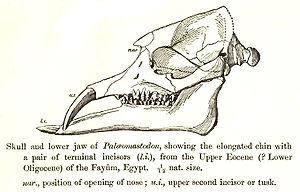
Les paléomastodontes sont les premiers représentants connus des mastodontes au cours de l'évolution des proboscidiens. Ce genre est donc un ancêtre des éléphants actuels.